Thirteen Reasons Why

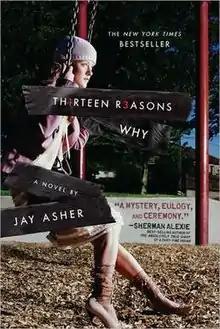
Cover

Thirteen Reasons Why (stylized as TH1RTEEN R3ASONS WHY) is a young adult novel written by Jay Asher in 2007, which follows the story of Hannah Baker, a high school sophomore, and the thirteen reasons why she killed herself. Following her death, Hannah leaves behind a series of seven double-sided cassette tapes detailing the thirteen specific people and events that she blames for her demise. Two weeks after her death, these cassette tapes are mailed out with directions to pass the tapes on to the next person on the tape. Hannah's life story is conveyed through these tapes, which are narrated by Hannah herself, and through the point of view of Clay, her classmate and the ninth person to receive the tapes. The inspiration behind the main character, Hannah Baker, comes from author Jay Asher's close relative who attempted suicide.